Astron Belt

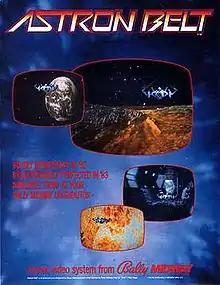
North American arcade flyer

Astron Belt (アストロンベルト) is a LaserDisc video game in the form of a third-person, space combat rail shooter, released in arcades in 1983 by Sega in Japan, and licensed to Bally Midway for release in North America. Developed in 1982, it was the first major arcade laserdisc video game. The game combines full-motion video (FMV) footage from the laserdisc with real-time 2D graphics. The arcade game was available in both upright and cockpit arcade cabinets, with the latter having illuminated buttons on the control panel, a larger 25" monitor (the upright used a standard 19"), and a force feedback vibrating seat.